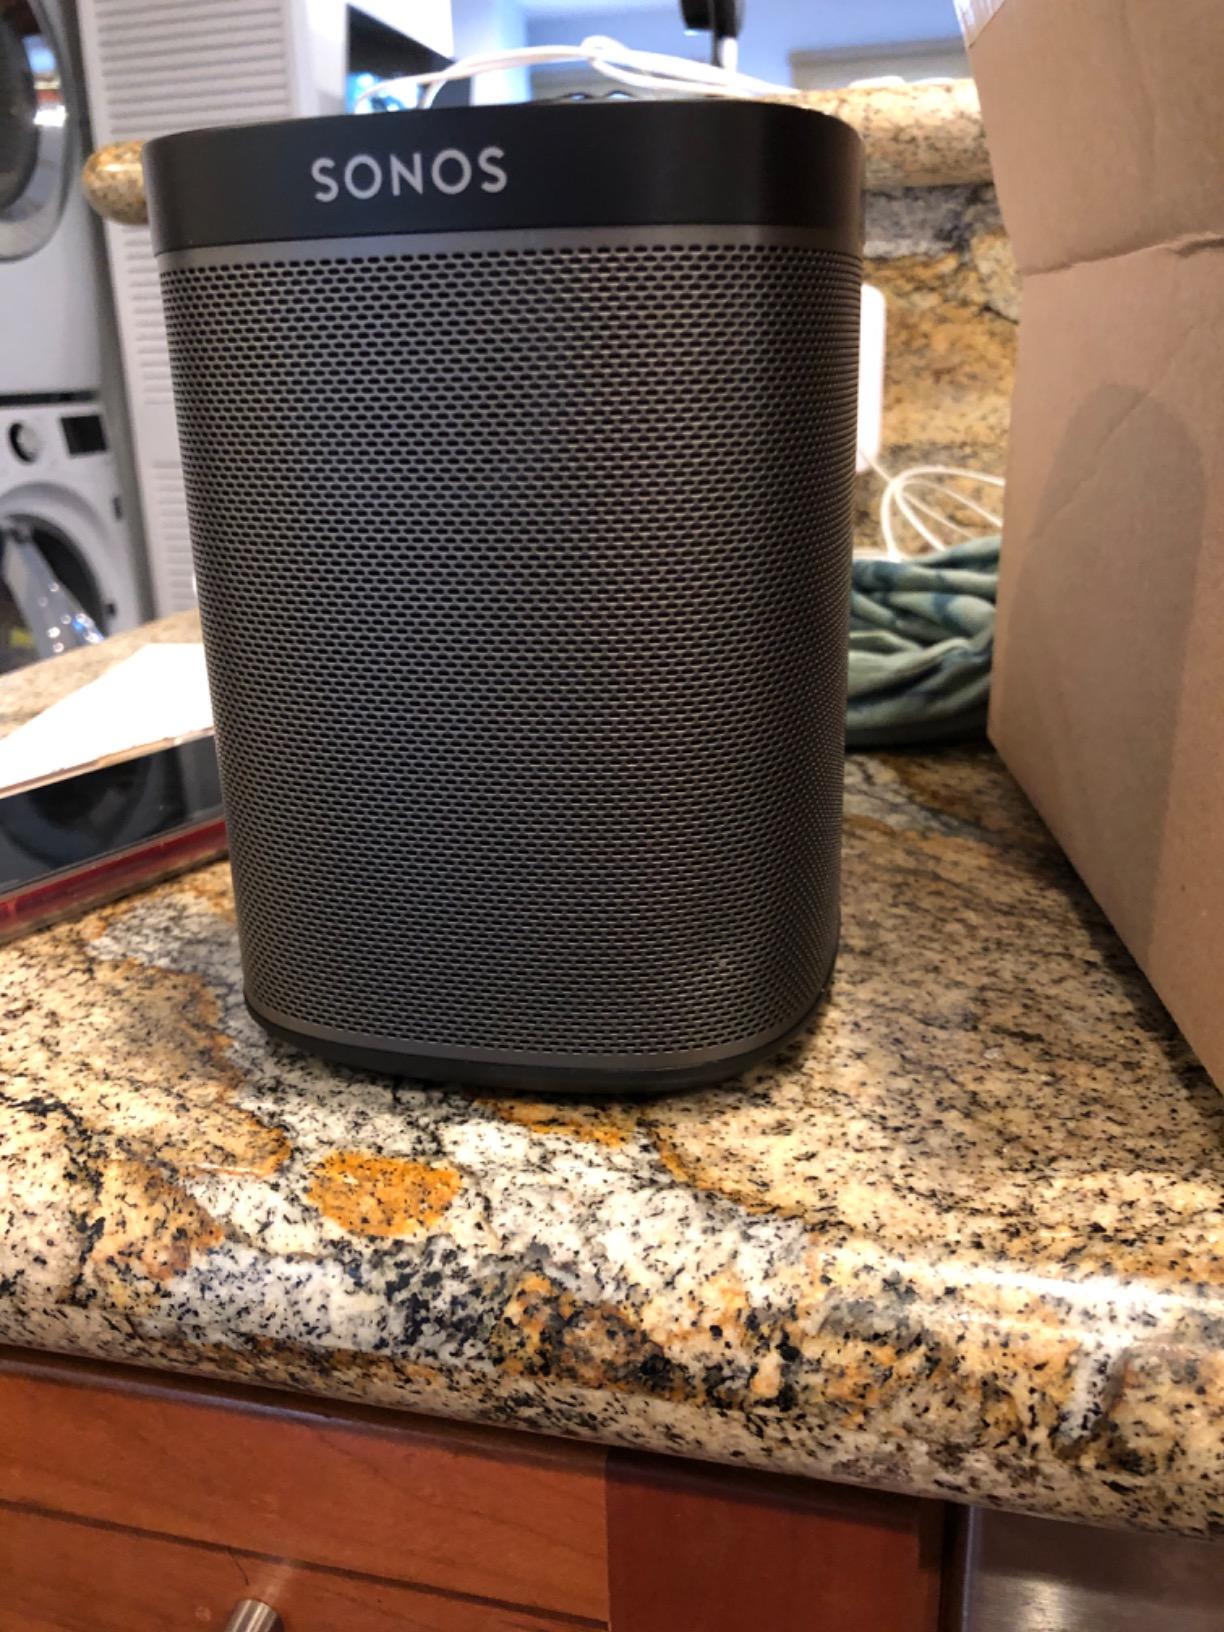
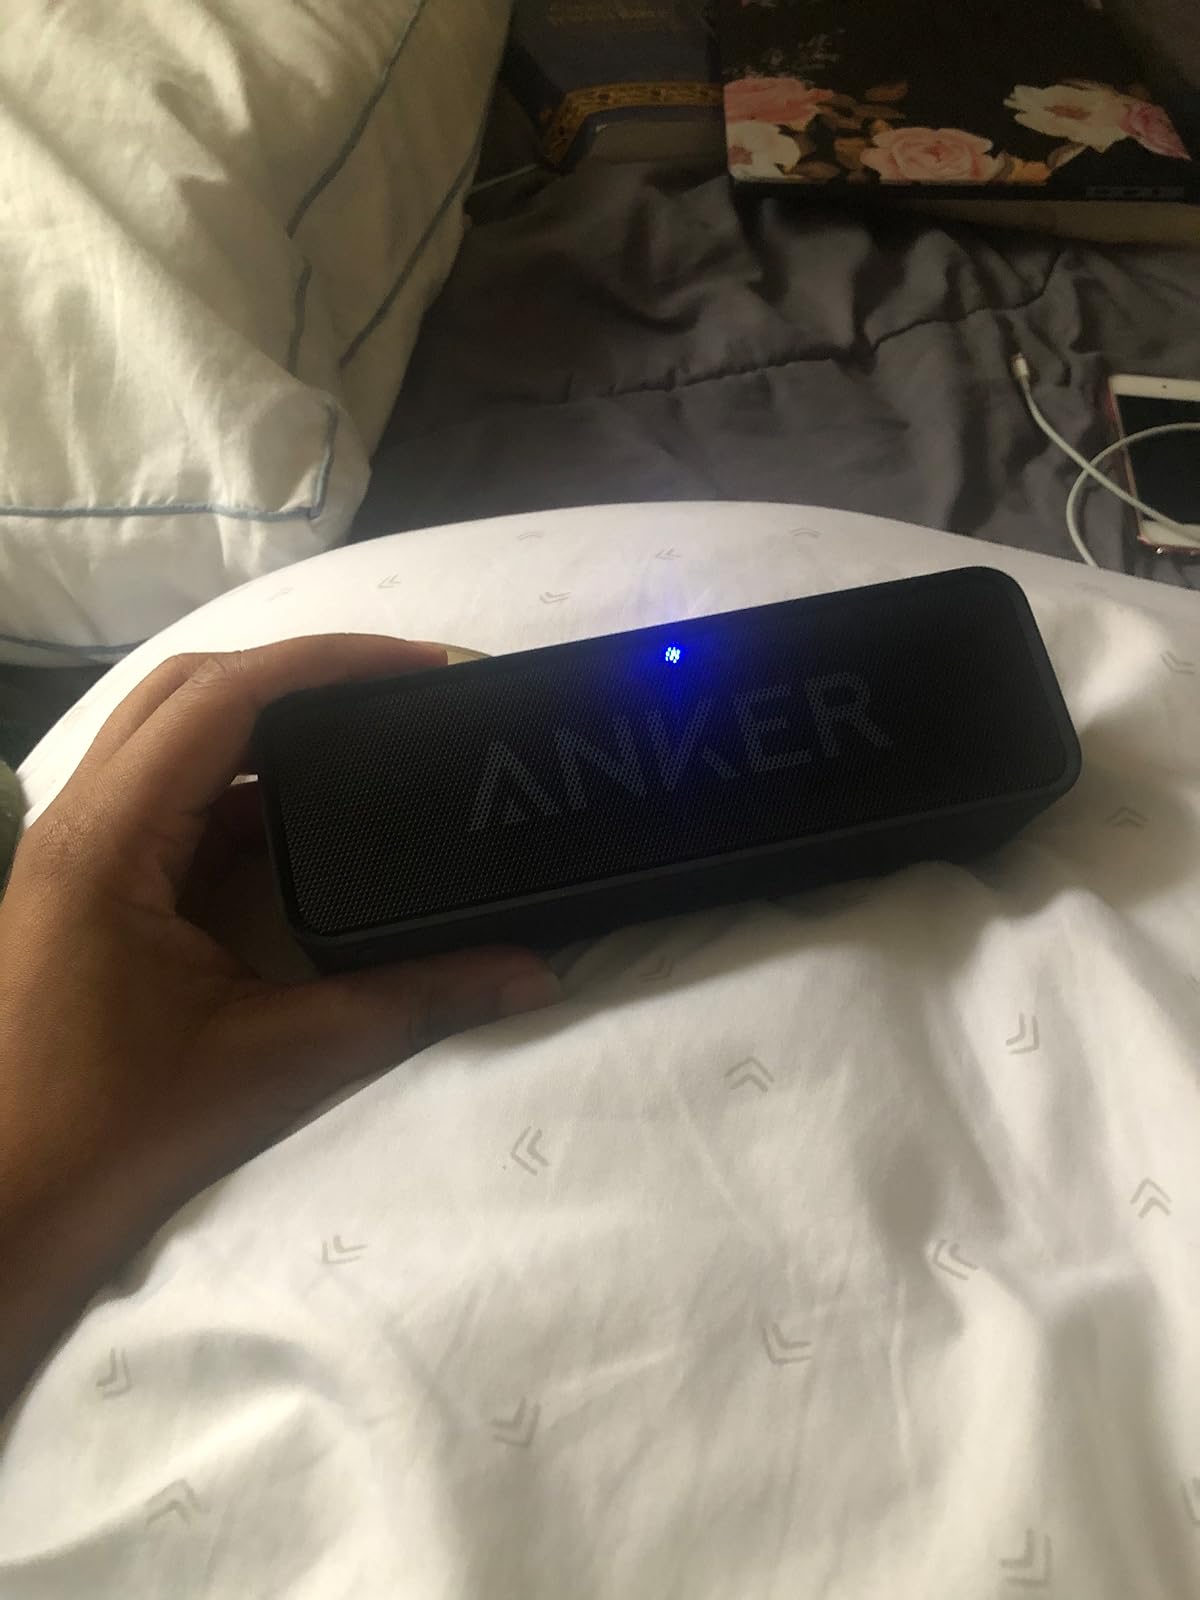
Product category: speaker
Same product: no